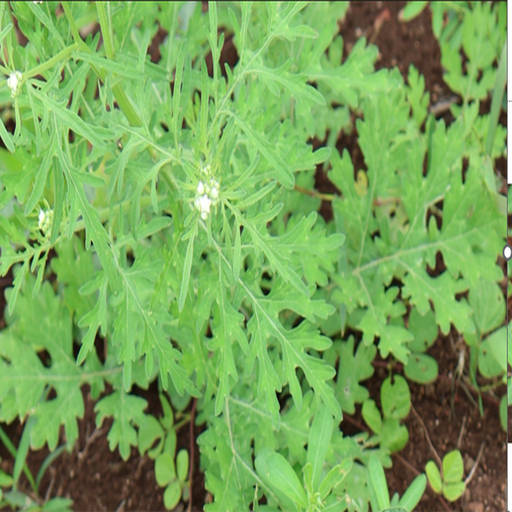
Weed species: Gajar_gavat_(Parthenium hysterophorus)